Bishopwearmouth Rectory

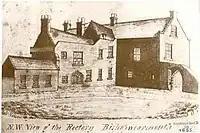
A 19th-century drawing of the former rectory building before its demolition

Bishopwearmouth Rectory was a medieval clerical manor which once dominated the village of Bishopwearmouth, of which is now Sunderland, Tyne and Wear. Overseen by the Bishop of Durham, the rectory hosted many royal officials and papal officers, often appointed in absentee. Throughout the centuries this included notable figures such as Adam Marsh, Simon Langham and Robert of Geneva.